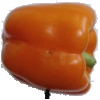
Label: orange_pepper